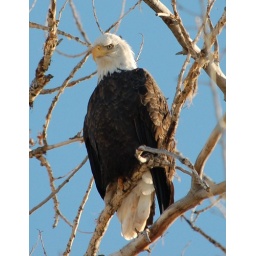
This magnificent bird was perched in a tree about 1/2 mile from my home.